Joint Task Force Empire Shield

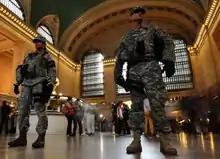
Empire Shield soldiers pictured at Grand Central Terminal in 2016

Joint Task Force Empire Shield was activated in response to the September 11 attacks.